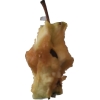
Label: apples